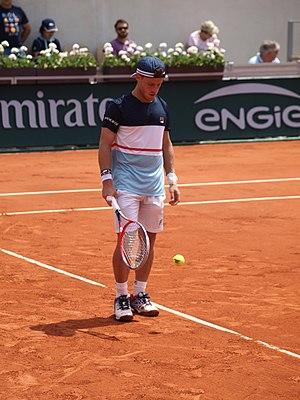
Diego Schwartzman sur le cours Suzanne Lenglen (stade Roland Garros de Paris) le 4 juin 2018, durant son match contre Kevin Anderson